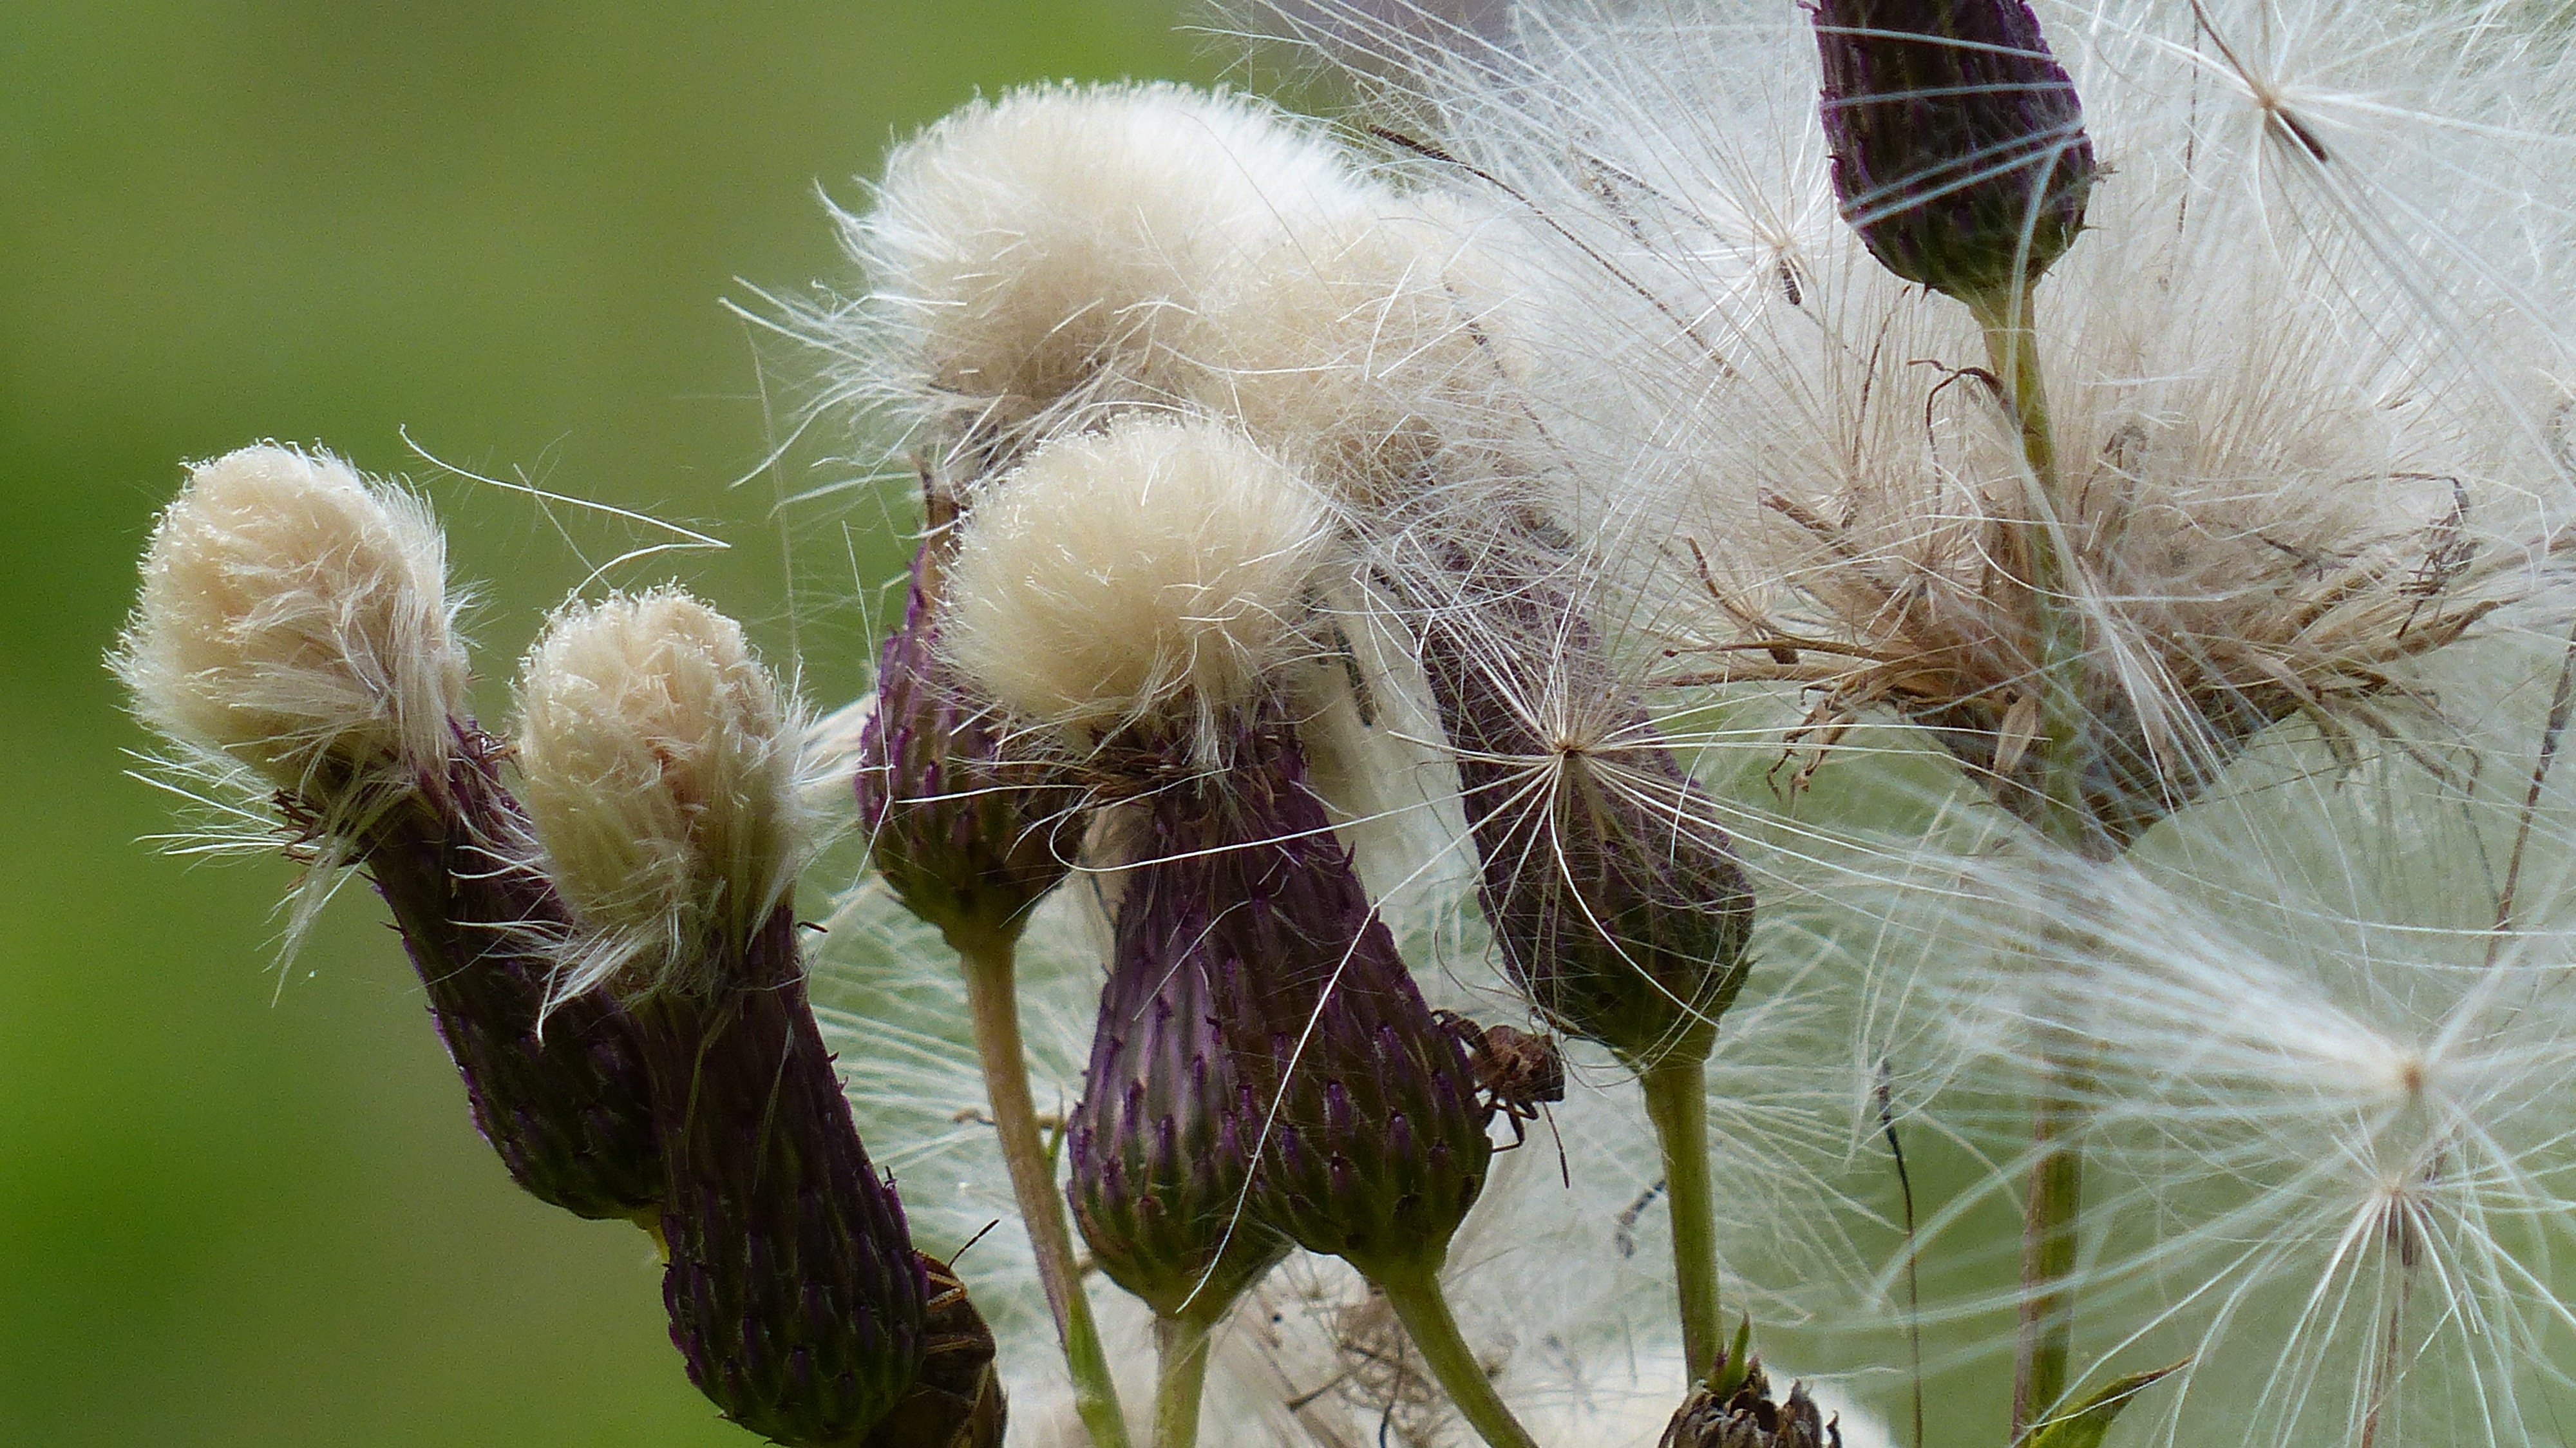
plant, dandelion, flower, spring, flora, wildflower, flowers, close up, faded, macro photography, plant stem, allgau, crassocephalum, dyer sado, serratula tinctoria